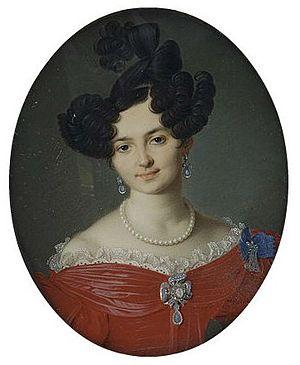
Isidore-Fernand Chevreau, baron de Christiani, né à Corbeil le 16 janvier 1857 et mort à Paris le 30 juin 1928, est un militant monarchiste et antidreyfusard français, connu pour avoir agressé le Président de la République française, Émile Loubet, à l'hippodrome d'Auteuil le 4 juin 1899.